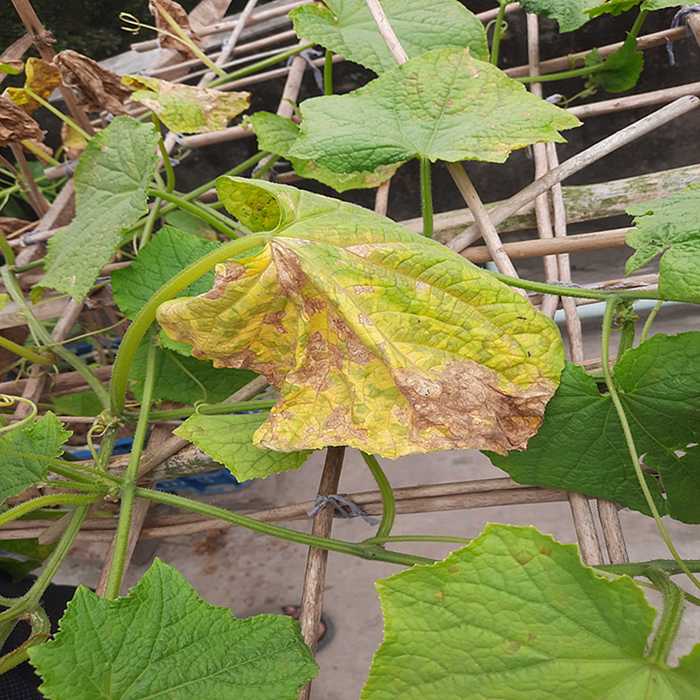
Plant: Cucumber
Label: Anthracnose lesions